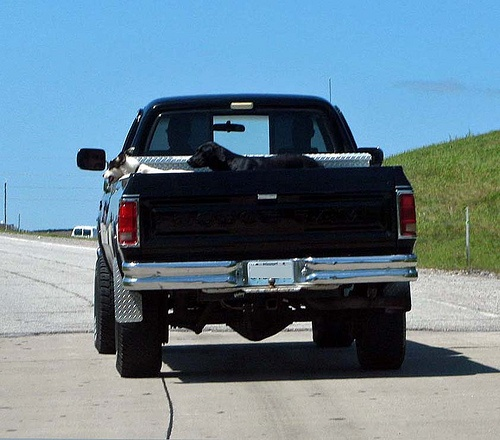
Black and white dogs in a truck bed with skyline.
a dog riding in the back of a truck driving on a road
Two dogs standing in the back of a truck bed as it drives down the road.
A truck is on the road and a dog is in the back.
A picture of black dog in the back of a pickup truck.